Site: brandenburg
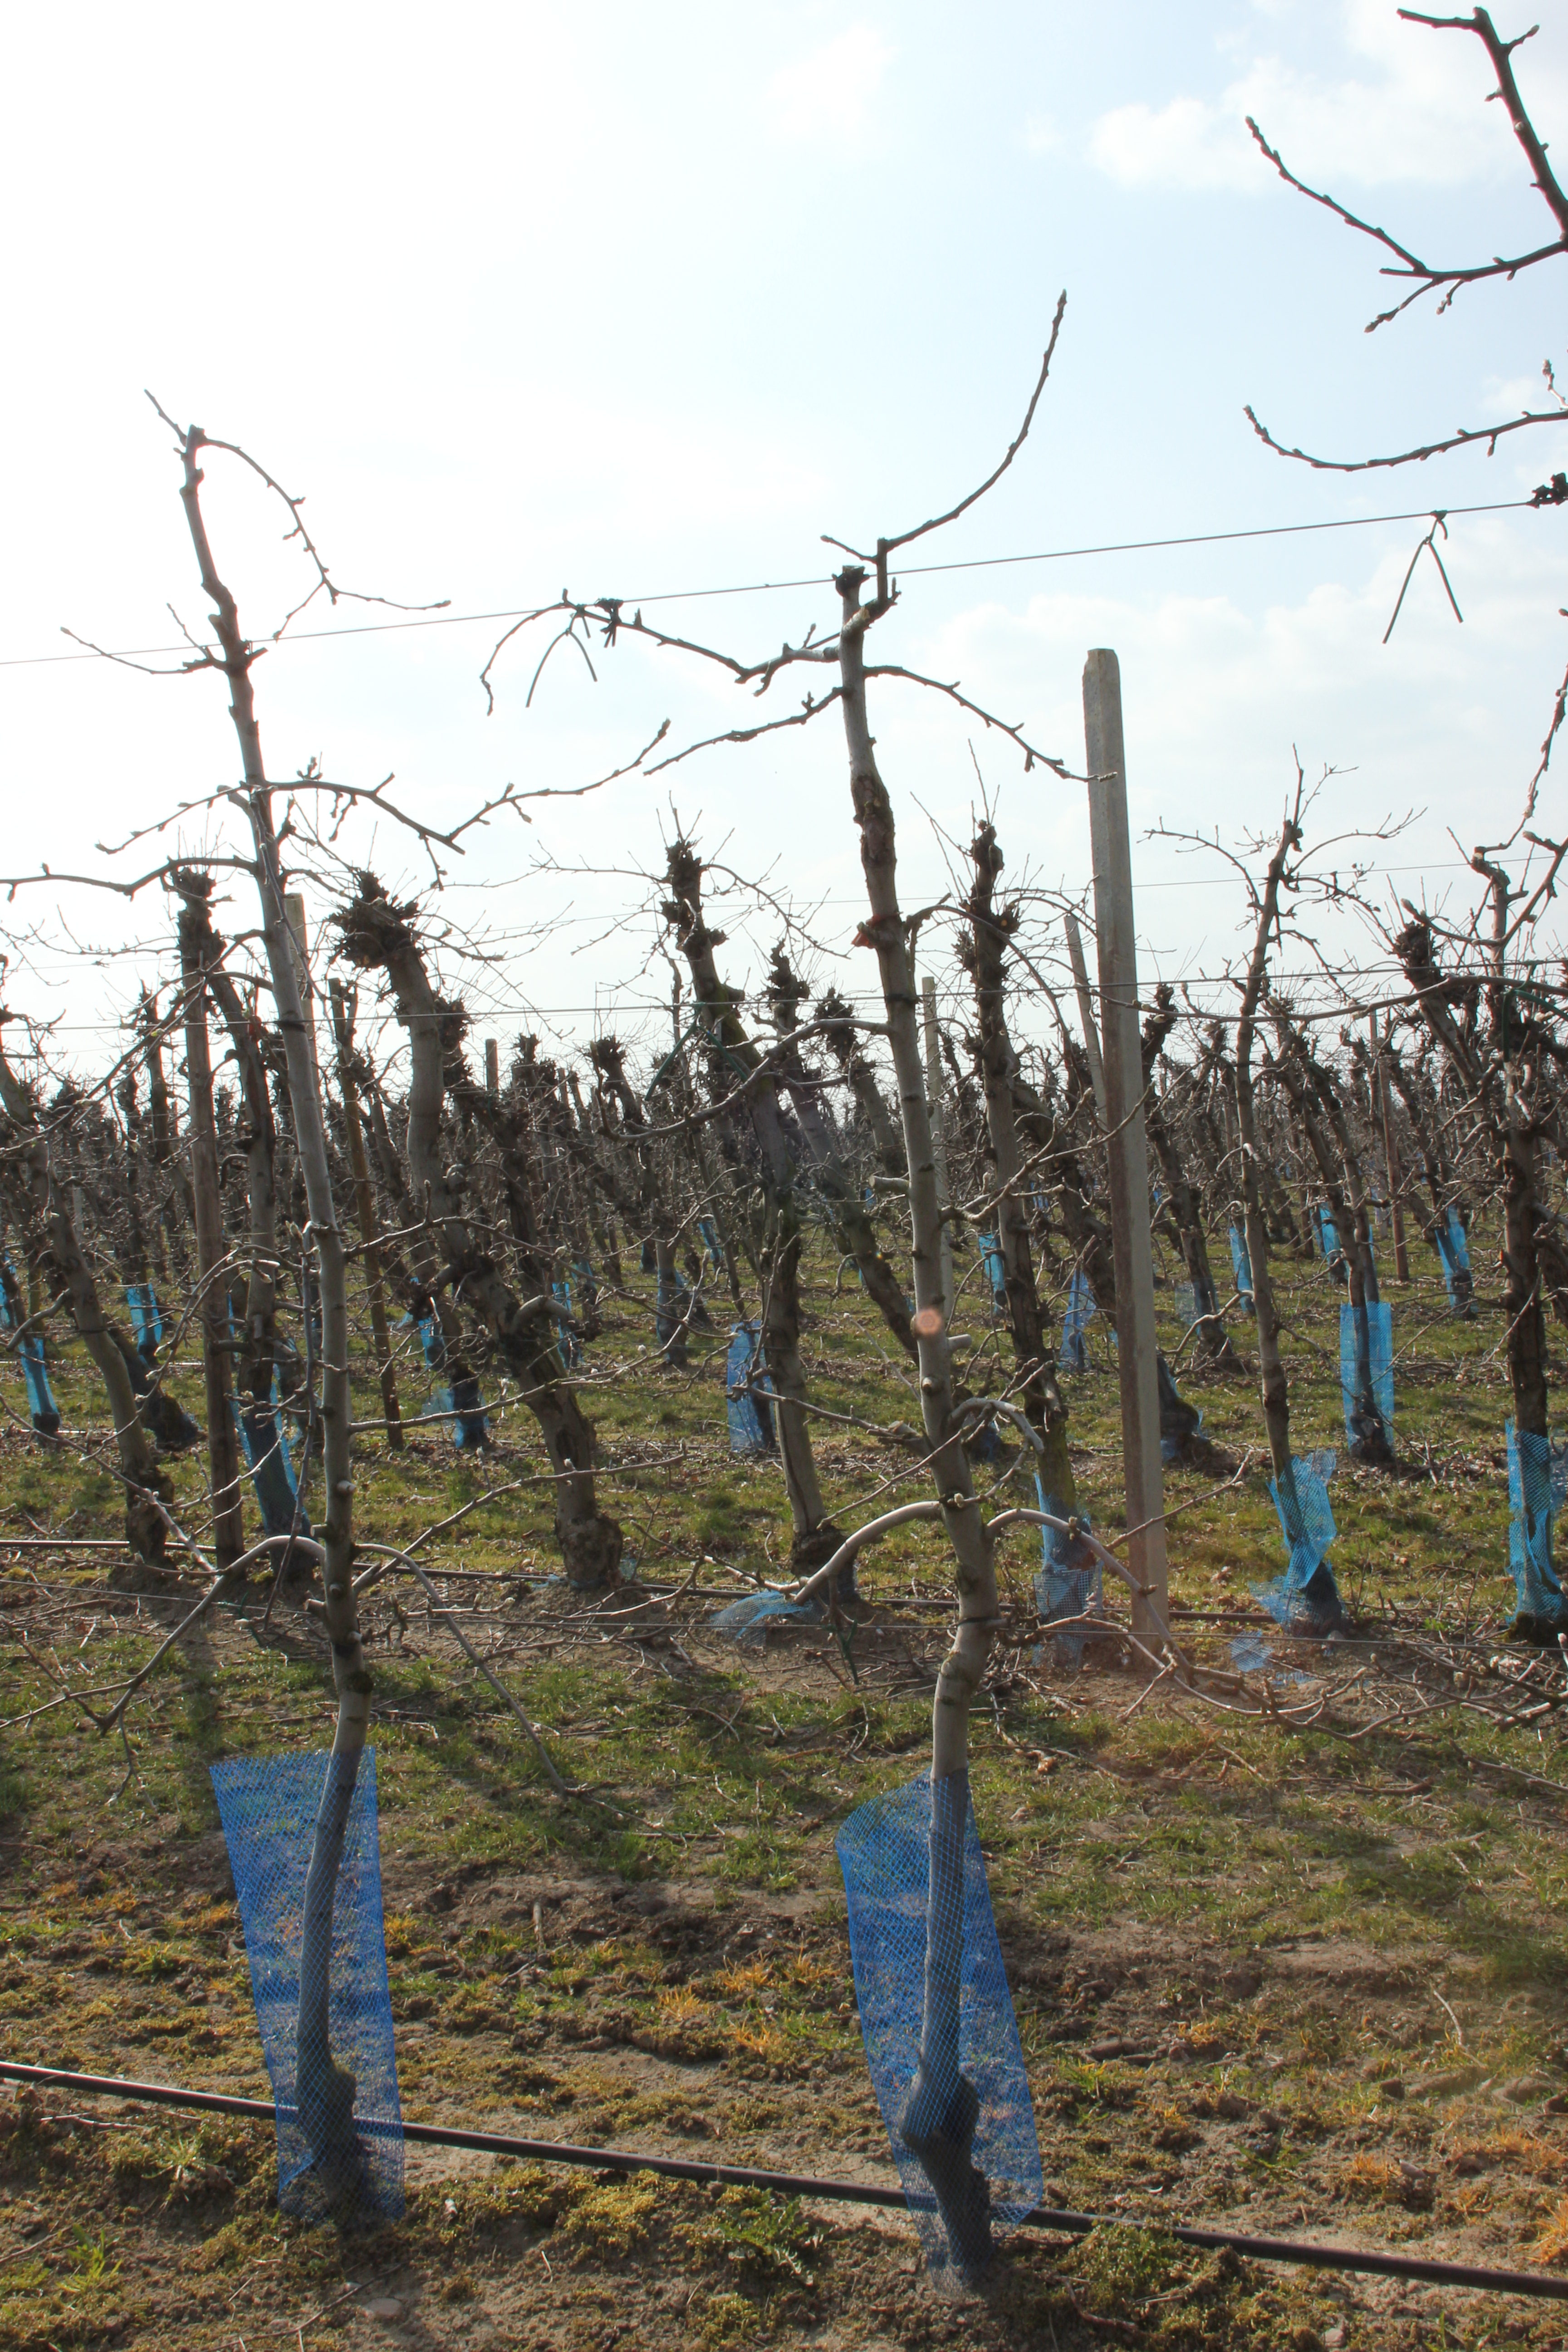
Growth stage (BBCH 03): Bud development